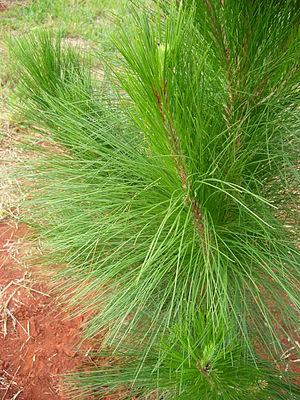
Détail des aiguilles du Pinus oocarpa Português: Detalhe das acículas do Pinus oocarpa